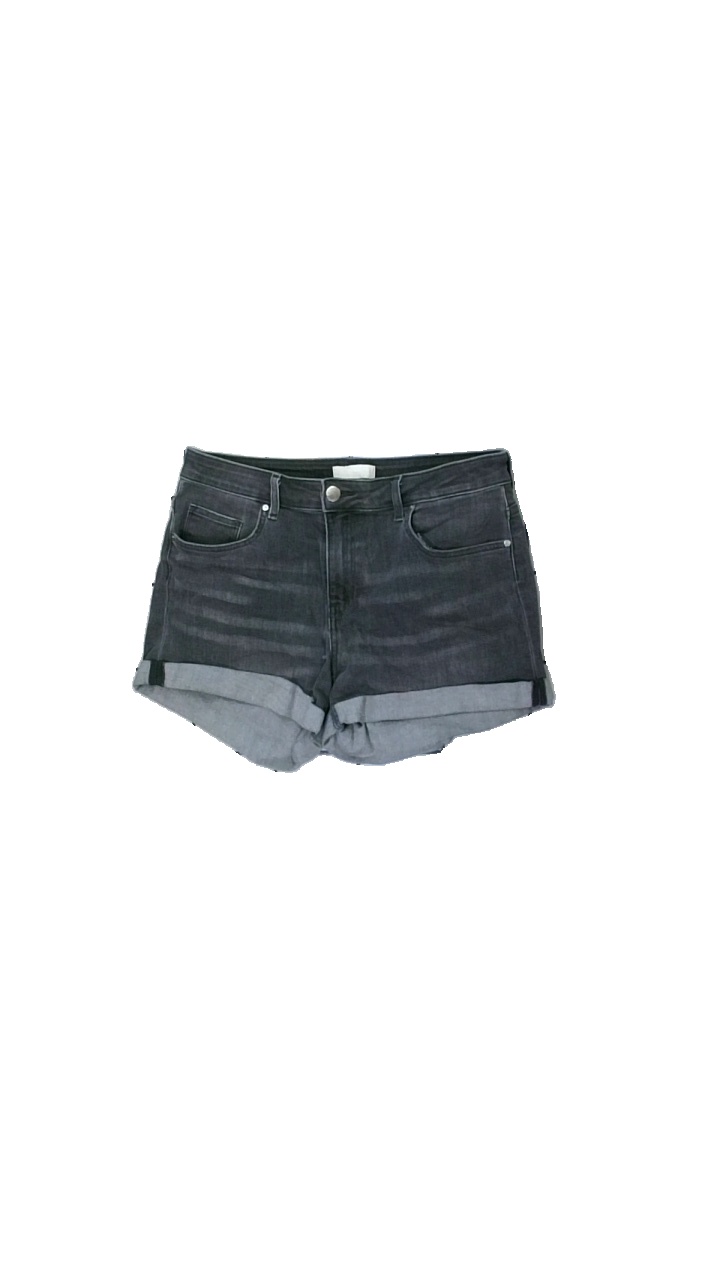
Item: Shorts (Ladies)
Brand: H&m
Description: grå jeans shorts med liten fläck fram
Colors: Grey
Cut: Regular
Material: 66% cotton 34% polyester
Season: Summer
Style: Denim
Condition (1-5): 3
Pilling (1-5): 5
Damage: fläck
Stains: Minor
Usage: Reuse
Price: <50